Carnell Estate

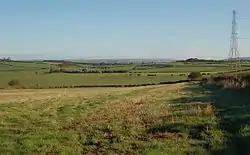
Carnell Estate in the distance

Carnell House is a mansion house and estate near the village of Hurlford about south-east of Kilmarnock in South Ayrshire, Scotland, from Glasgow. Carnell was previously known as Cairn Hill and dates back to 1276.